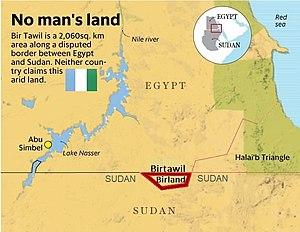
Le Bir Tawil ou Bi'r Tawīl est une petite région de la frontière entre l'Égypte et le Soudan. La souveraineté sur ce territoire n'est pas clairement définie, aucun des deux pays frontaliers ne le revendiquant formellement. C'est l'un des rares territoires sur Terre dont aucun pays ne revendique la souveraineté.